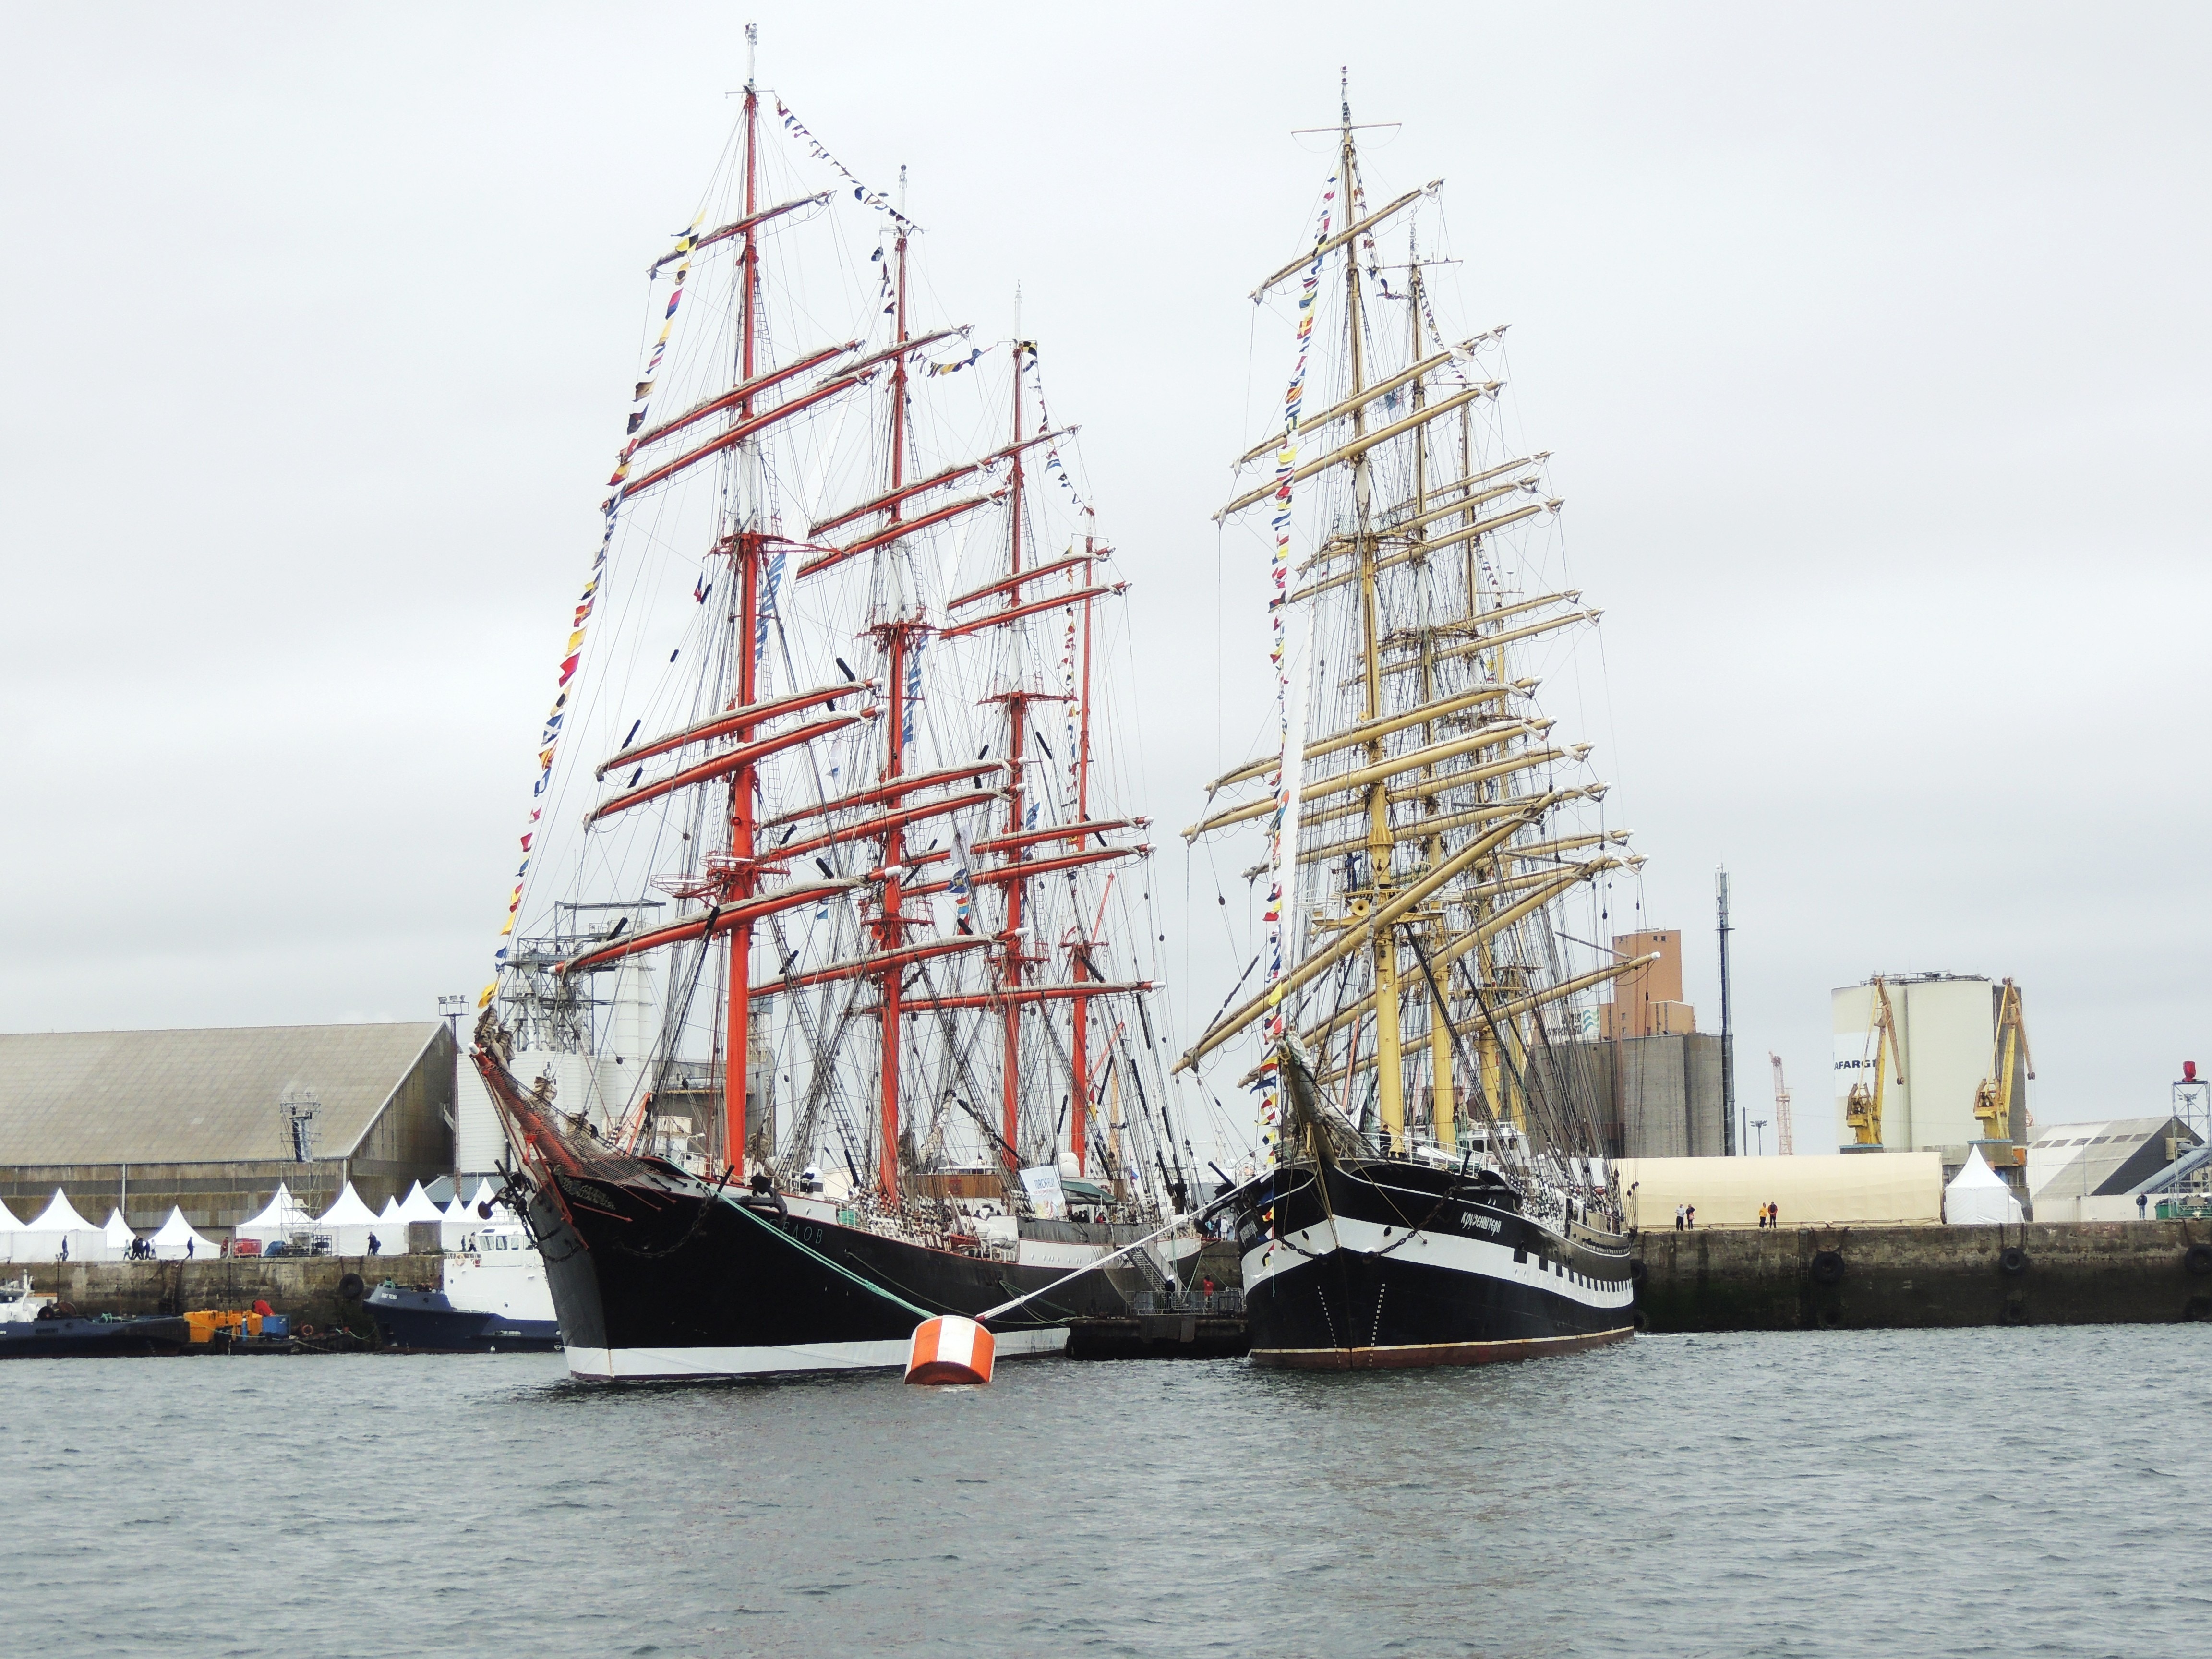
sea, boat, ship, vehicle, mast, harbor, sailboat, sail, watercraft, schooner, windjammer, barque, frigate, brig, sailing ship, fishing vessel, flagship, training ship, tall ship, freight transport, galleon, full rigged ship, ship of the line, caravel, brigantine, barquentine, thunders of brest